Clay City Junior-Senior High School

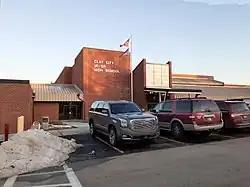

Clay City Junior-Senior High School is a middle school and high school located in Clay City, Indiana.